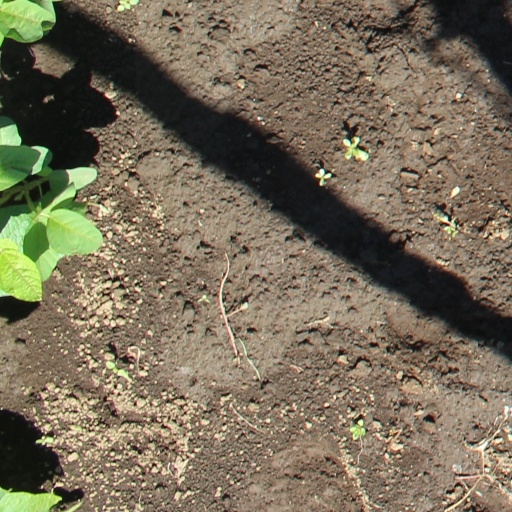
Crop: soybean